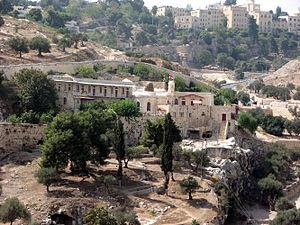
Le monastère Saint-Onuphre est un monastère féminin orthodoxe situé au champ du Potier que Judas Iscariote a acheté avec les trente pièces d'argent obtenues pour sa dénonciation de Jésus. L'endroit est situé au sud de Jérusalem-Est et donne sur le versant sud de la vallée de la Géhenne, près du Cédron. Il dépend du patriarcat orthodoxe de Jérusalem.